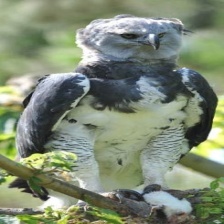
Species: HARPY EAGLE
Scientific name: HARPIA HARPYJA